Ironside (Black novel)

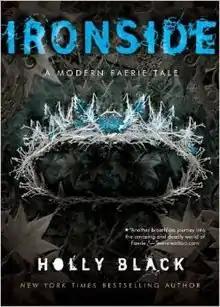
Cover of the paperback edition

Ironside: A Modern Faerie Tale is a young adult urban fantasy novel by Holly Black. It was published in 2007 by the Margaret K. McElderry imprint of Simon & Schuster and is recommended for readers aged "14 and above".